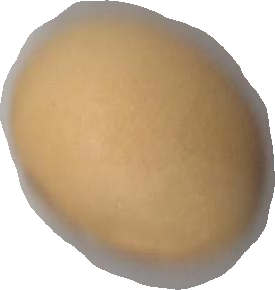
Variety: Dega